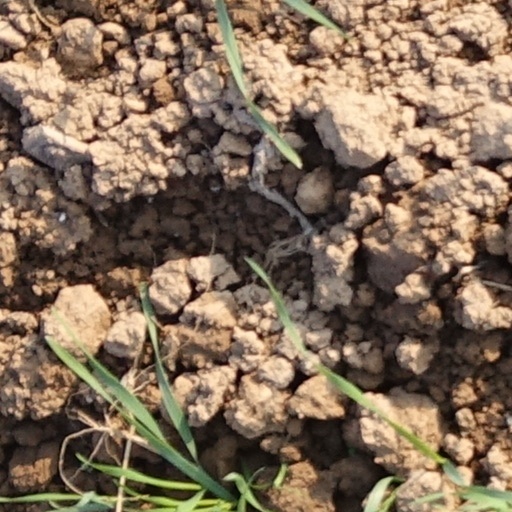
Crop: wheat